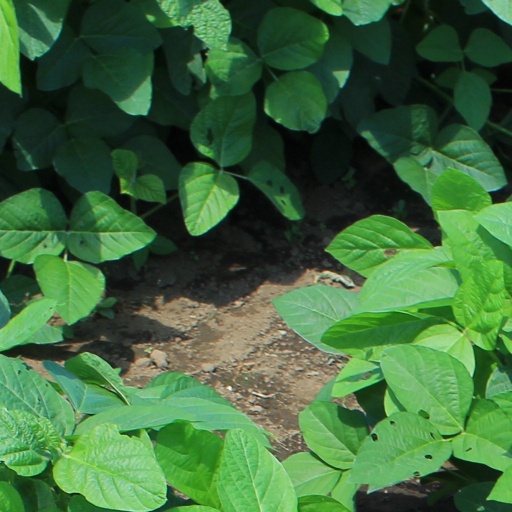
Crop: soybean